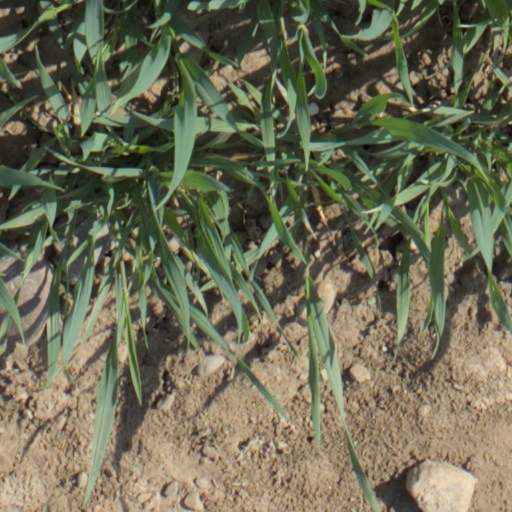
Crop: wheat